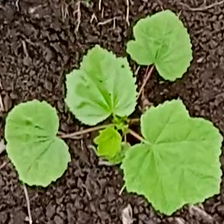
Weed species: Little_Mallow(Malva parviflora)